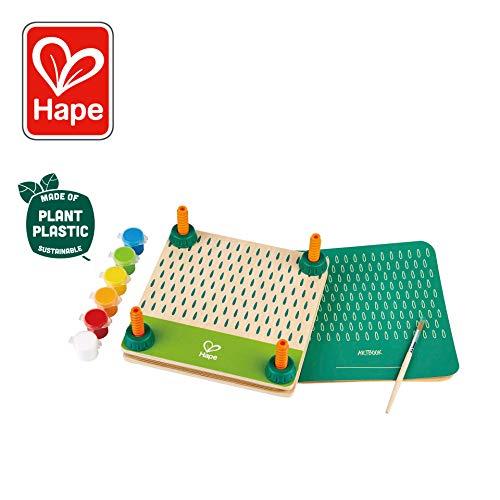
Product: Hape DIY Flower Press Art Kit| Wooden & Plant Plastic Art Flower Press for Children Ages 5 & Up
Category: Toys & Games | Arts & Crafts | Craft Kits | Flower Pressing
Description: This amazing toy will allow your kids to create stunning pictures mixing the beauty of pressed Flowers with painting.
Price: $15.99
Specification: ProductDimensions:7.3x3x7.3inches|ItemWeight:13.6ounces|ShippingWeight:13.6ounces(Viewshippingratesandpolicies)|ASIN:B07B4ZNDQP|Itemmodelnumber:E5574|Manufacturerrecommendedage:5months-8years